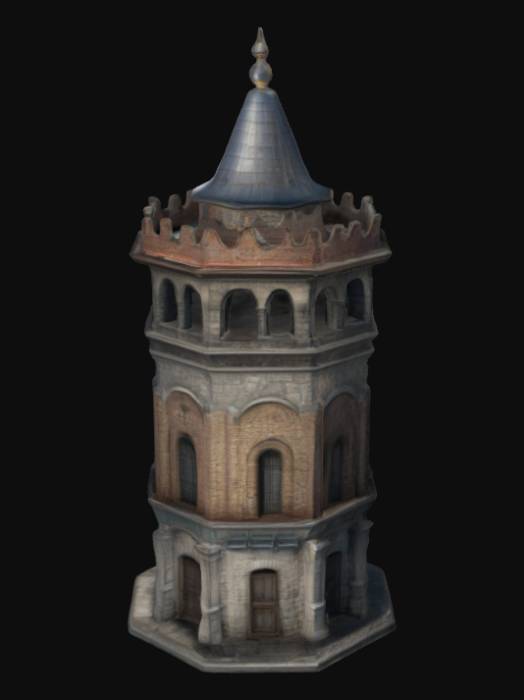
미적 점수 (1~10점): 6